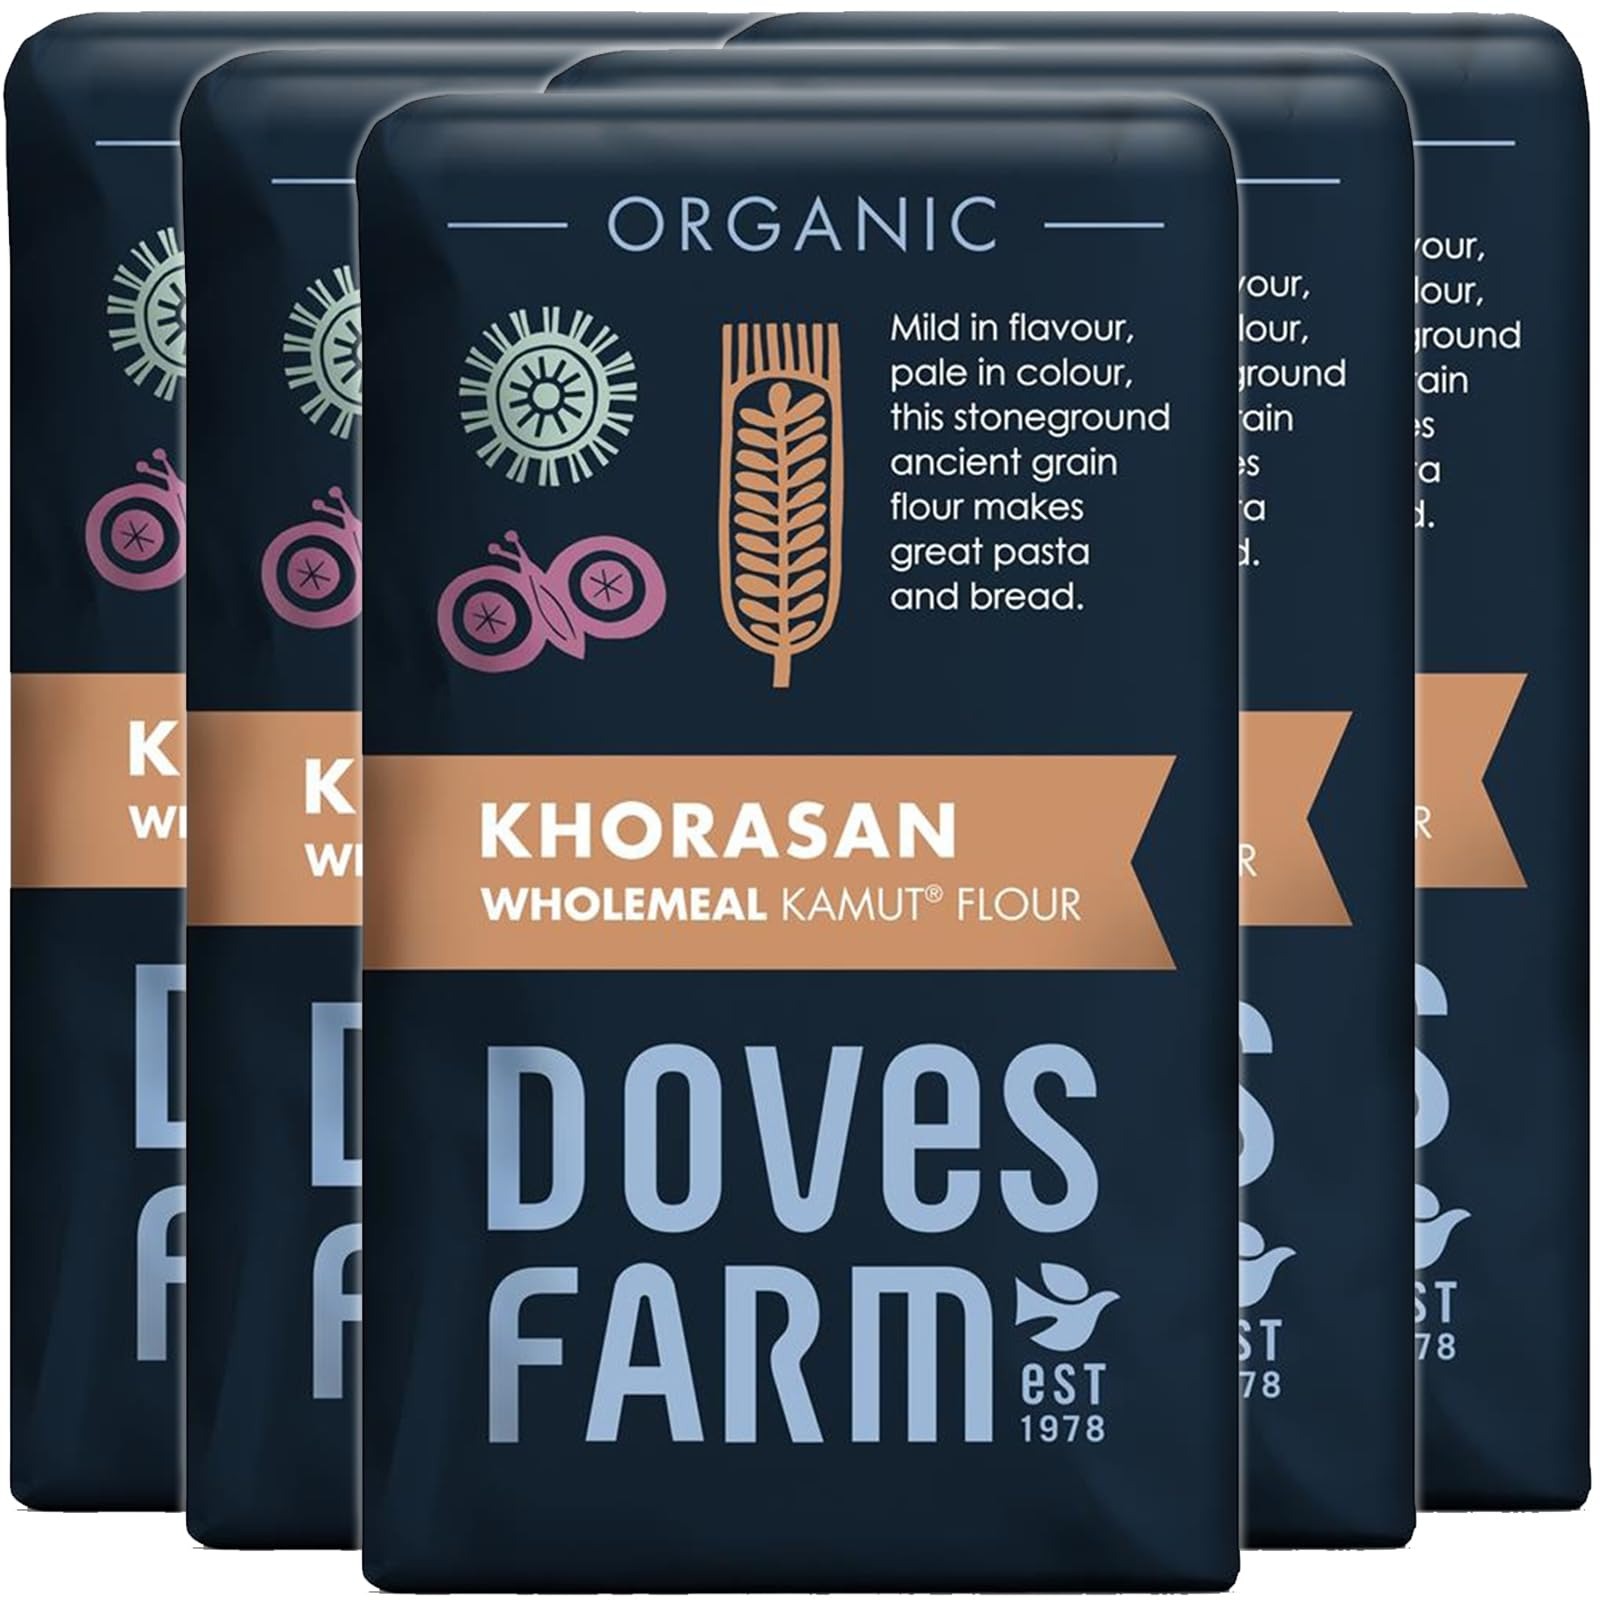
Item Name: Doves Farm Organic Wholegrain Kamut Khorasan Flour 1 kg (Pack of 5)
Bullet Point 1: Premium quality organic wholemeal bread flour made from Khorasan wheat; Milled in the UK with EU wheat
Bullet Point 2: Mild in flavor, pale in color, this stoneground ancient grain flour has a subtle buttery taste and makes great bread and pasta
Bullet Point 3: Ideal for baking rustic, artisanal breads, rolls and pasta with a distinct buttery flavor and hearty texture
Bullet Point 4: Nutrient rich blend, packed with vitamins, minerals, and fiber for a healthy diet
Bullet Point 5: It can be used in bread machines or as a hand bake
Product Description: Doves Farm Organic Wholemeal Kamut Khorasan Bread Flour, is the ideal choice for health conscious bakers and bread enthusiasts. Crafted from the finest quality Khorasan wheat, this premium organic flour offers a delightful blend of taste and nutrition. This nutrient rich flour is packed with vitamins, minerals, and dietary fiber, making it a wholesome addition to your daily diet. With its distinct buttery flavor, it adds a unique touch to your homemade bread and rolls, elevating them to a whole new level of deliciousness
Value: 35.27
Unit: Ounce

Price: 61.34